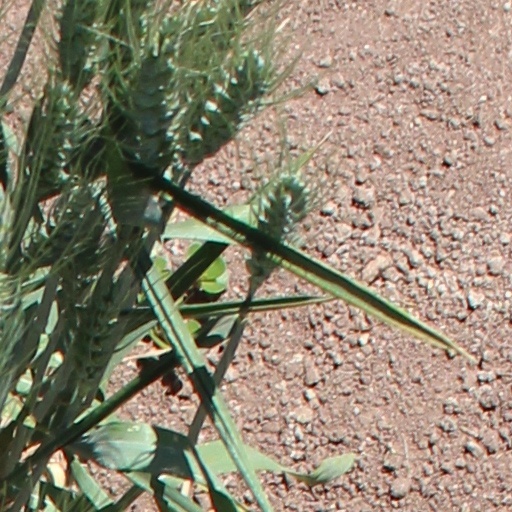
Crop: wheat